Allan Mossop

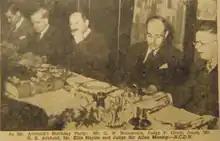
Mossop (far right) at a birthday Party for H.E. Arnhold in Shanghai in 1939. Also present G.W. Boosevain, Asst Judge Penrhyn Grant Jones and Ellis Hayim.

In December 1933, he was appointed Chief Judge of the British Supreme Court for China on the retirement of Sir Peter Grain. He was knighted in May 1937.